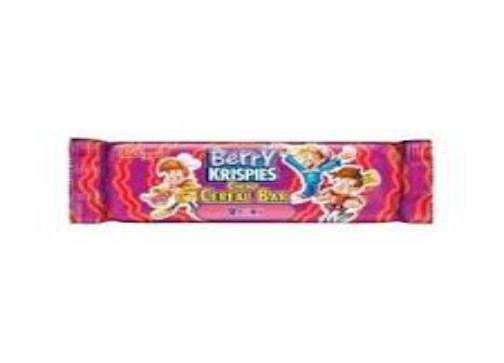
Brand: Berry Krispies
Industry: Food